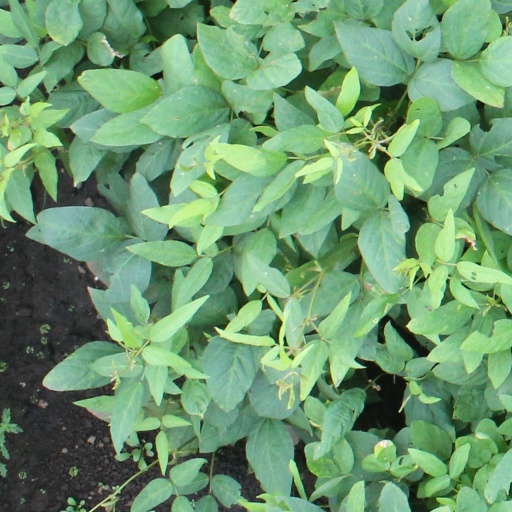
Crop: soybean